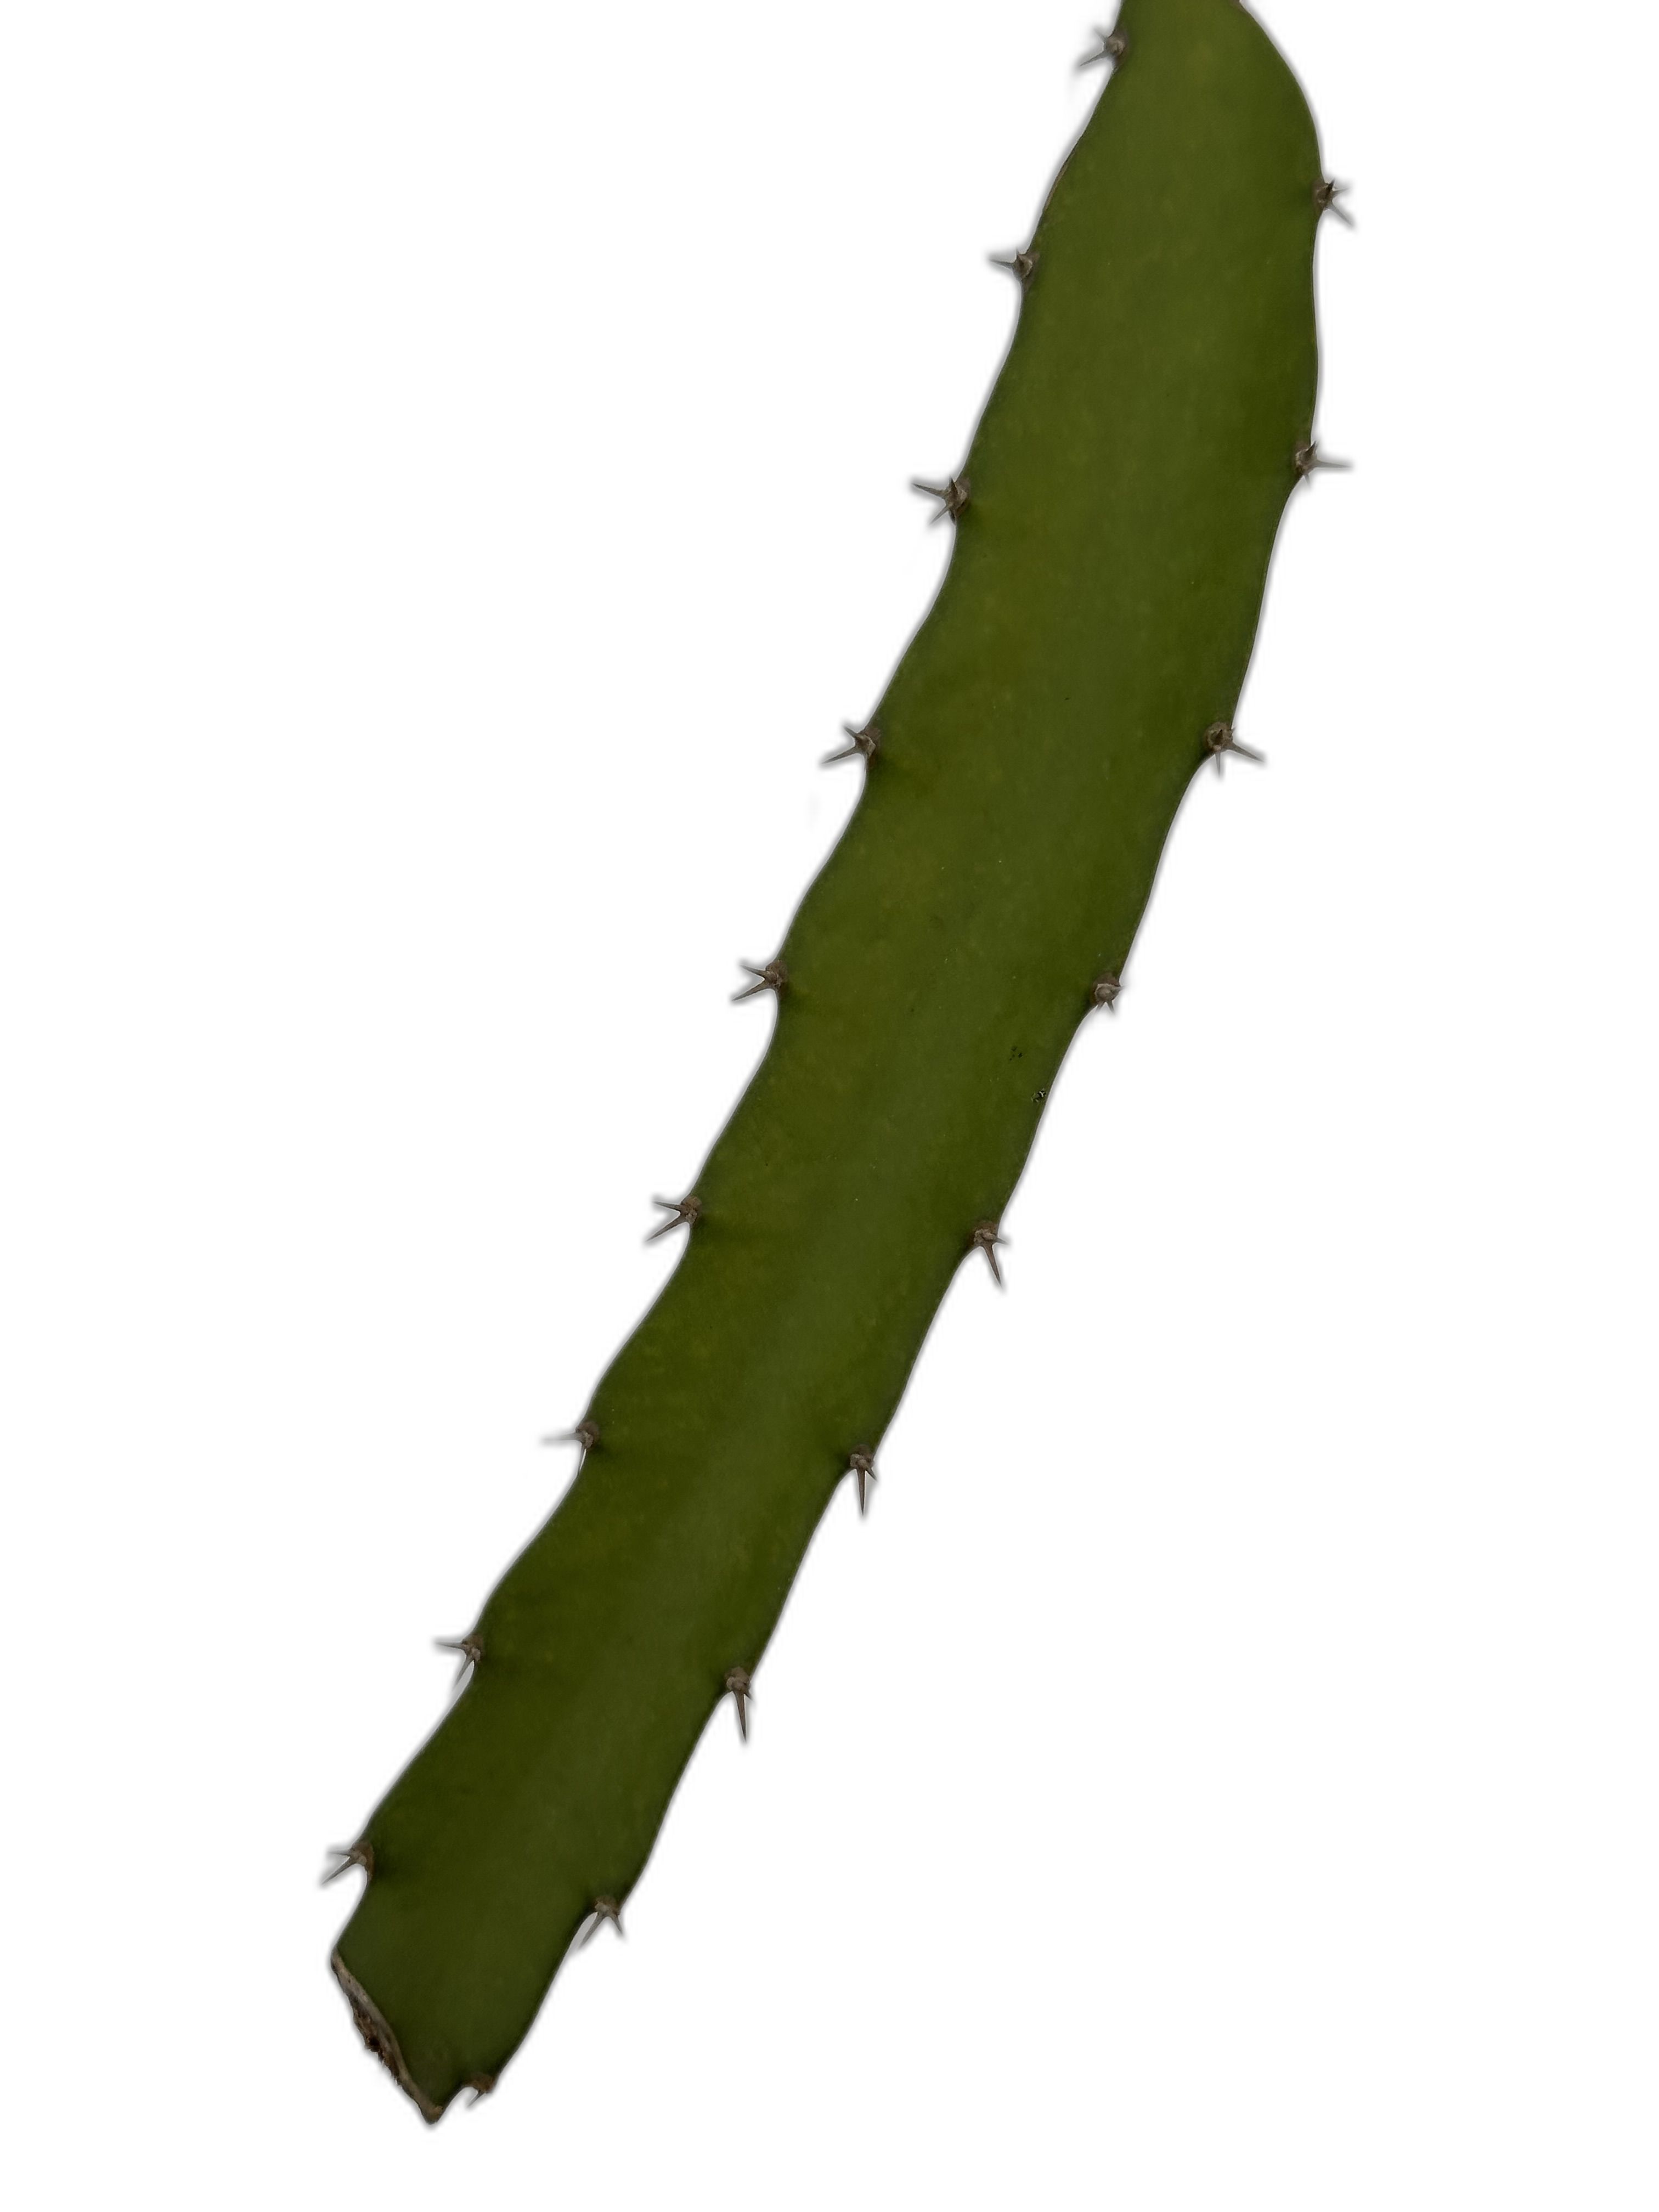
Label: Good leaf